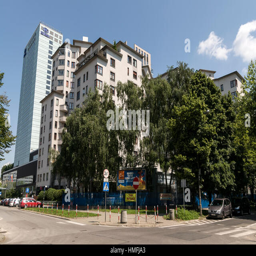
a block of modern apartments in the former area